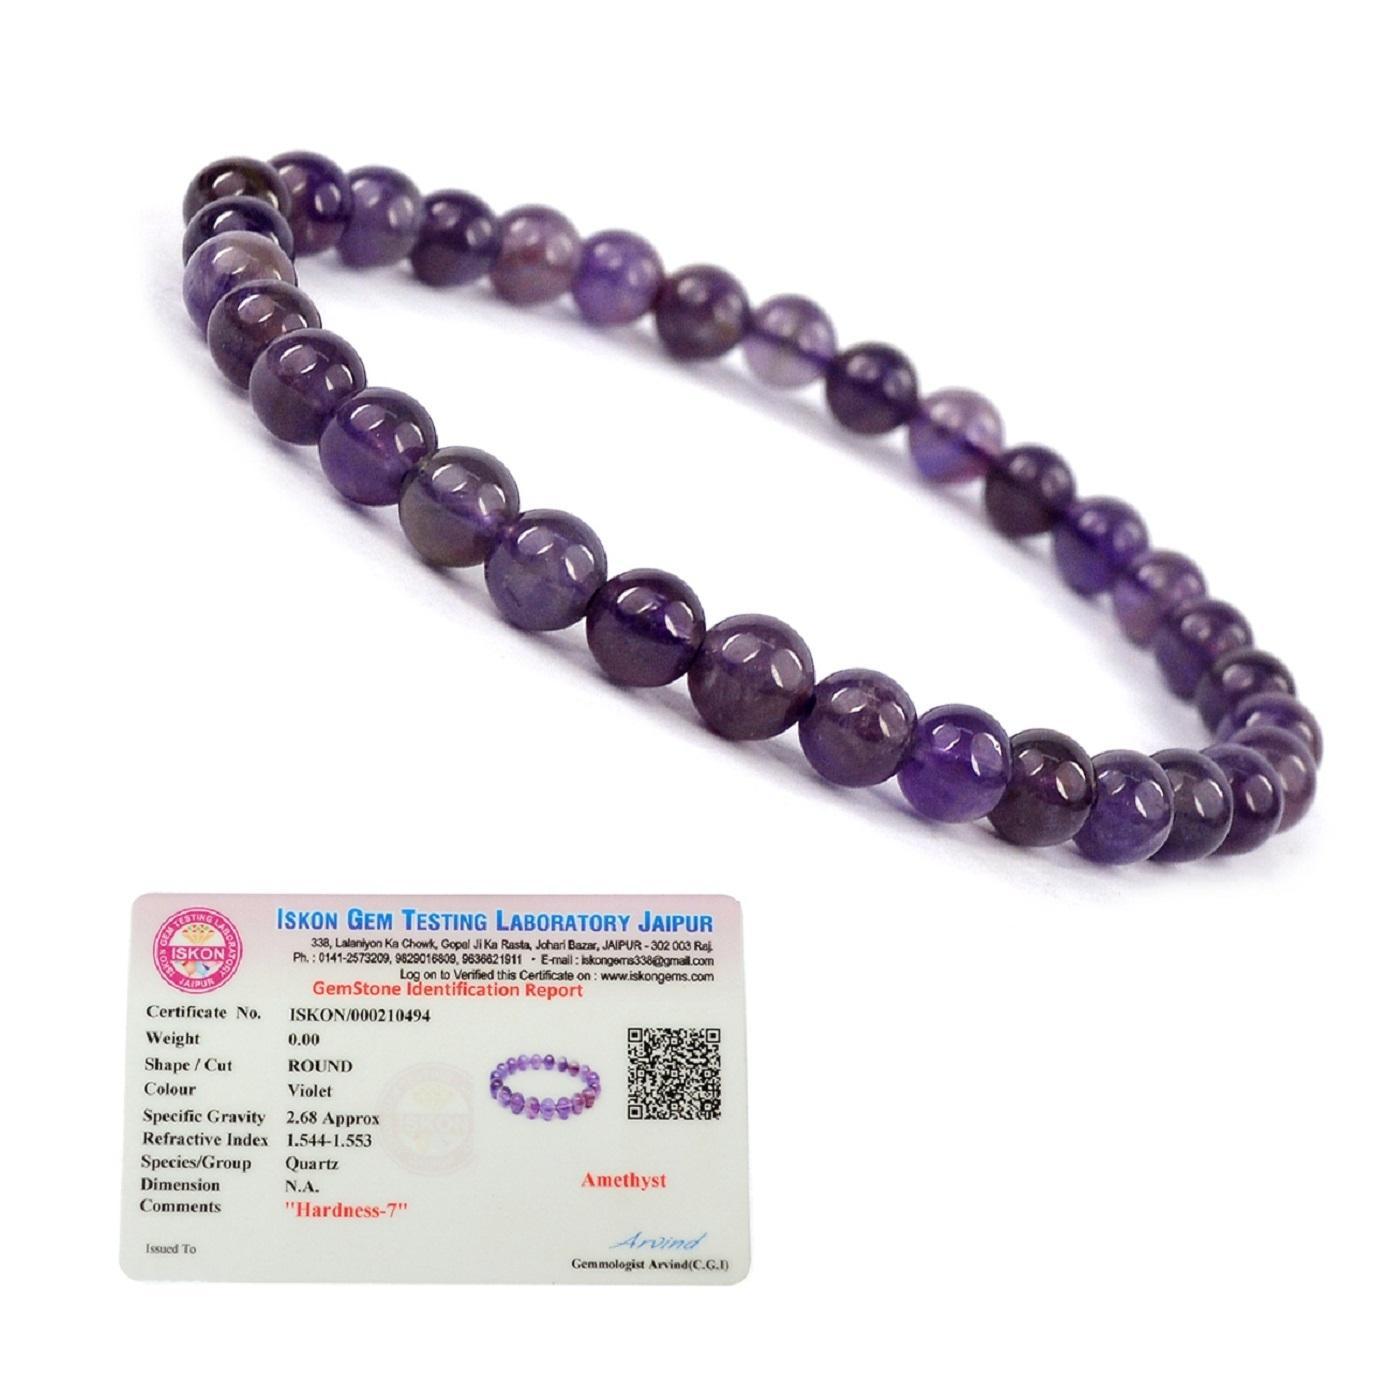
Reiki Crystal Products Amethyst Certified Bracelet Round Bead 6 mm Bracelet for Reiki And Crystal Healing
Type: Bracelets & Bangles
Brand: Reiki Crystal Products
Price: Rs. 499
Stretchable Elastic Handmade Natural Crystal Stone Bracelet | Diameter : 2.5 Inch. | Stone Size - 6 mm | Charged By Reiki Grand Master & Vastu Expert
Features: Stretchable Elastic Handmade Natural Crystal Stone Bracelet | Diameter : 2.5 Inch. | Stone Size - 6 mm | Charged By Reiki Grand Master & Vastu Expert,Natural Healing Stone for Reiki Healing, Crystal Healing, Numerology, Tarot, Astrology, Vastu, Angle Healing & Feng Shui,100% Authentic, Original and Natural Healing Stone / Crystal - small holes, crack marks on the surface or inside the stones are often visible,Material : Natural Healing Stones See Images & Product Description For Healing Properties /Advantages,Stylish Party-Daily-Office-Casual Wear Reiki Healing Stone Bracelet for Men, Women, Boys, Girls. Best for Gifting & Personal Use.
Included: Pack of 1 X Amethyst 6mm Certified Bracelet